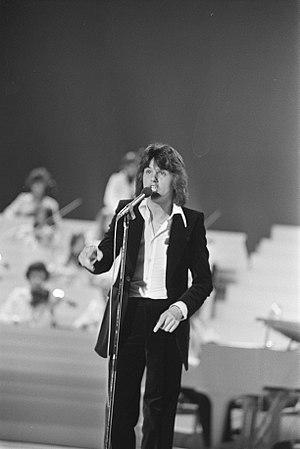
Les Pays-Bas ont participé au Concours Eurovision de la chanson 1975 à Stockholm, en Suède, le 22 mars 1975. C'est la 20ᵉ participation néerlandaise au Concours Eurovision de la chanson.
Albert West, né Albert Westelaken le 2 septembre 1949 à Bois-le-Duc et mort le 4 juin 2015 à Tilburg, est un chanteur pop et un producteur néerlandais.